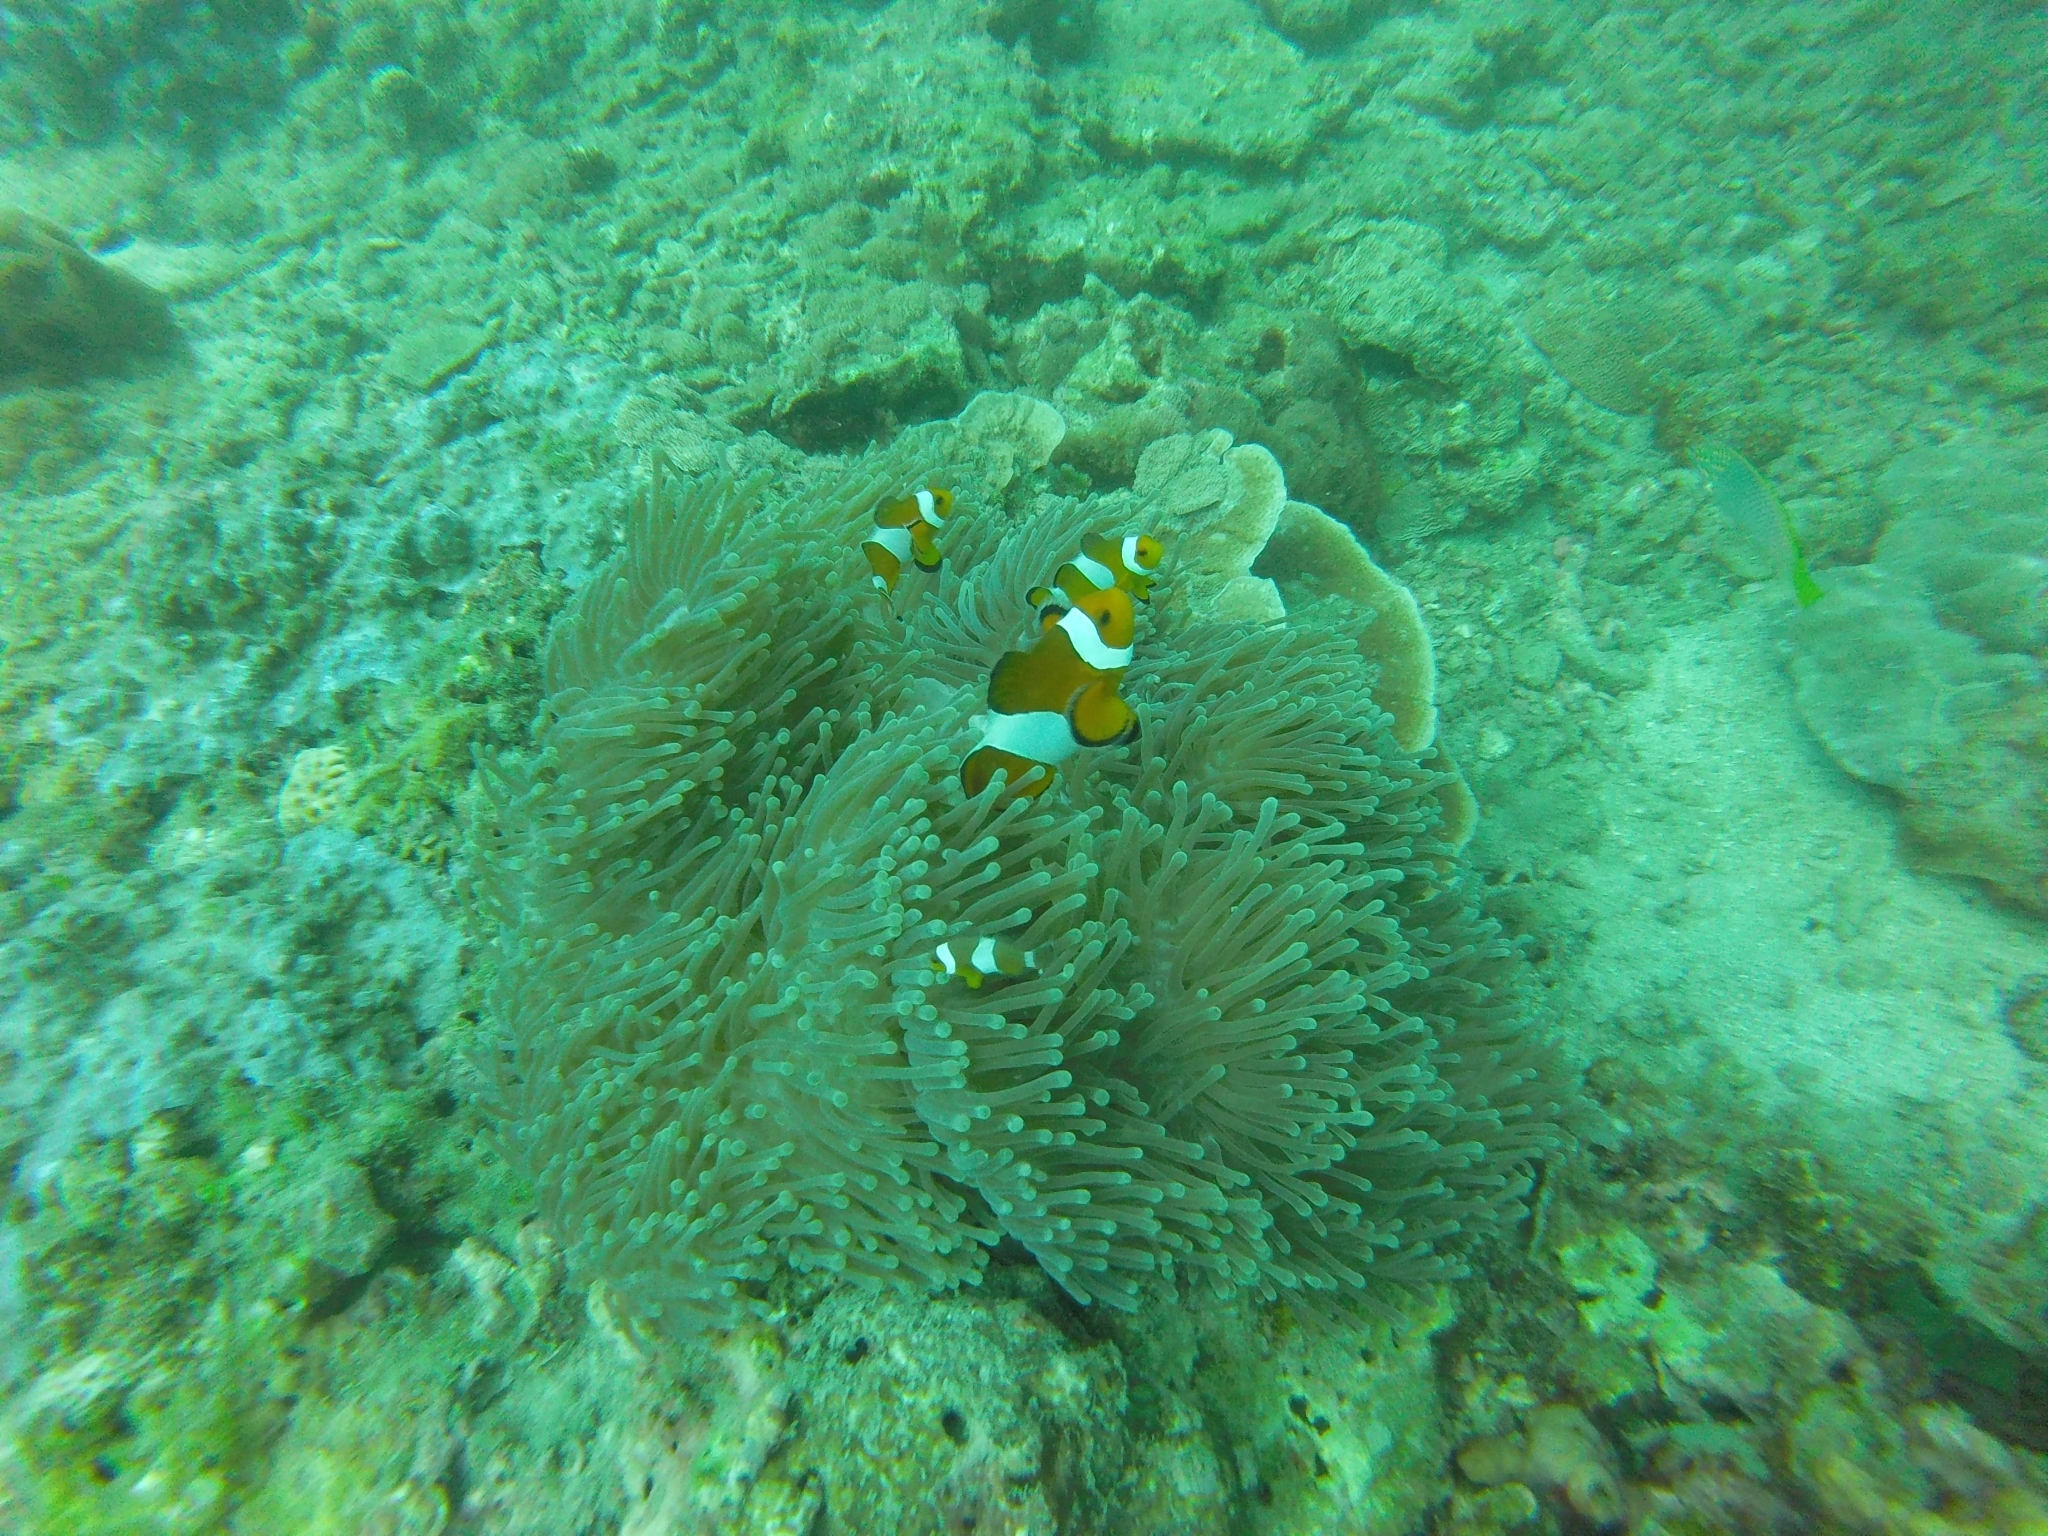
Amphiprion ocellaris (Ocellaris Anemonefish)